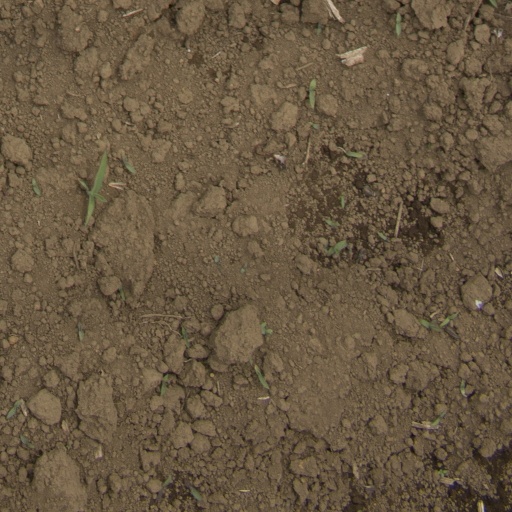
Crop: Jerusalem artichoke